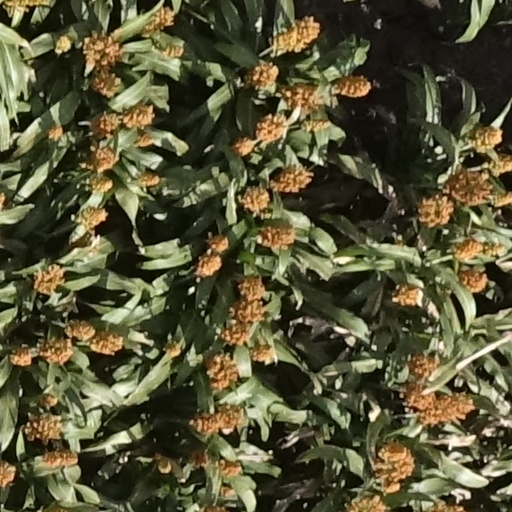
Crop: sorghum